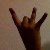
The image shows a hand gesture representing the number 8 in Indian Sign Language.